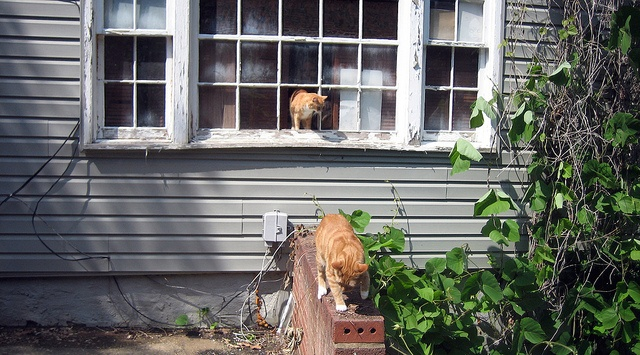
A couple of cats walking around the side of a house.
One cat looking out a window, and another cat walking on brick.
An orange cat peers out an open window at a matching cat outside.
a cat is standing outside of a window
2 cats who are playing outside of a house.